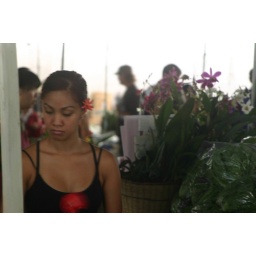
flower girl in the farmer's market